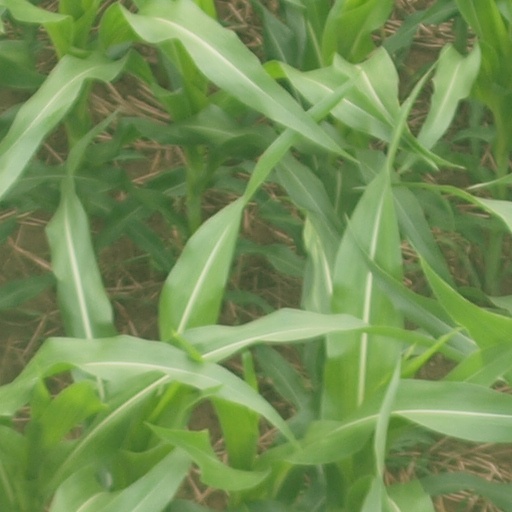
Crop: maize; corn